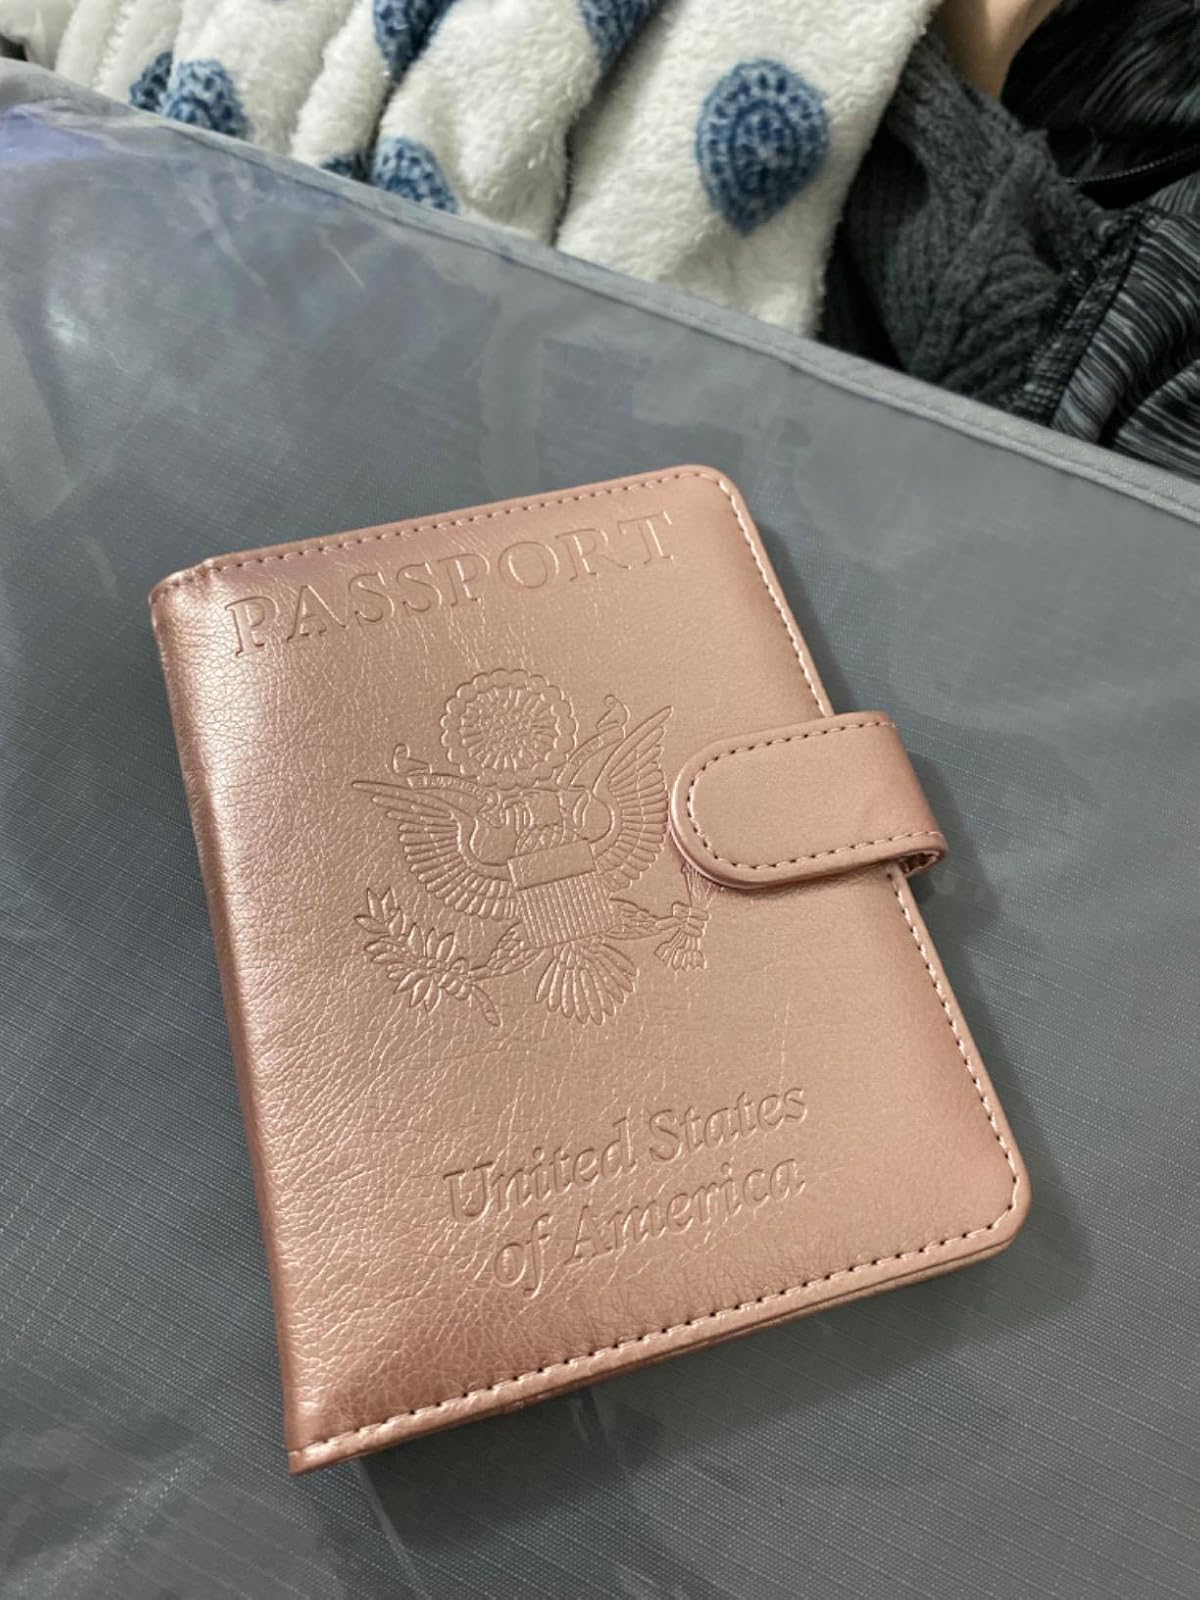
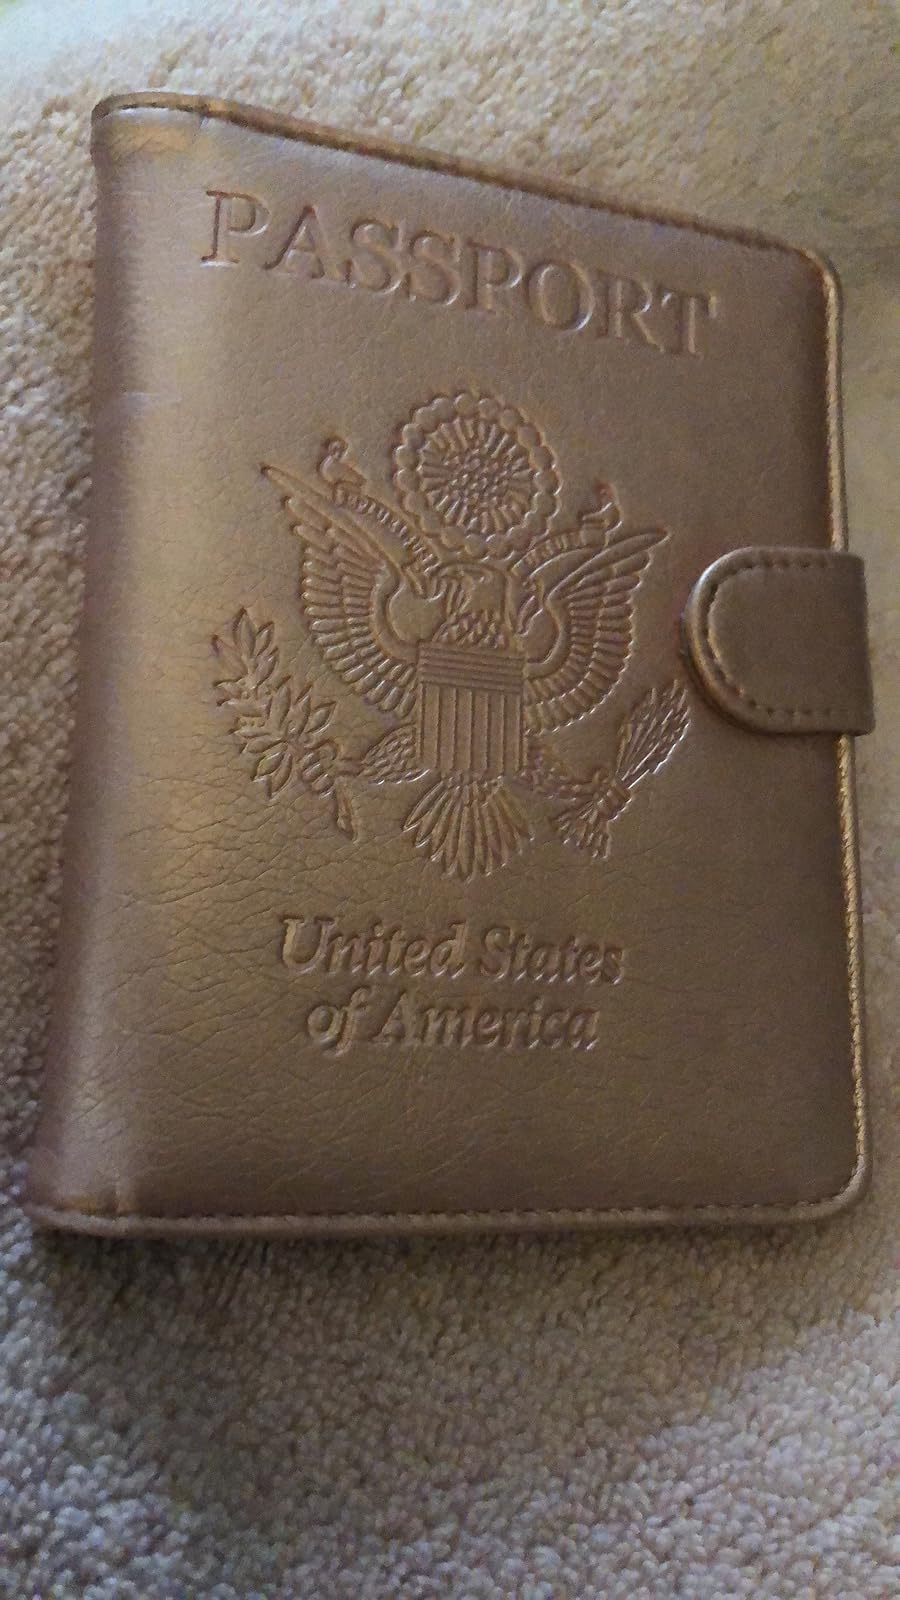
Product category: accessories_wallet
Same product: yes